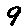
Label: 9